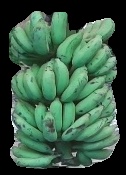
Variety: elakki-bale
Grade: grade3